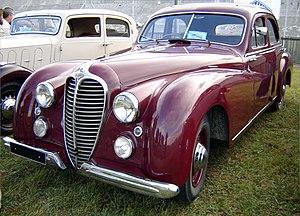
Delahaye était un constructeur français d'automobiles de luxe, de poids lourds et de véhicules d'incendie, pionnier de l'automobile depuis 1895.